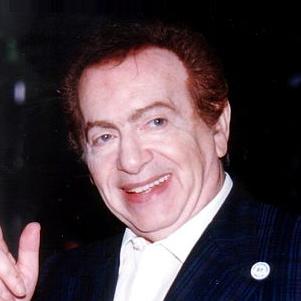
Age: 74